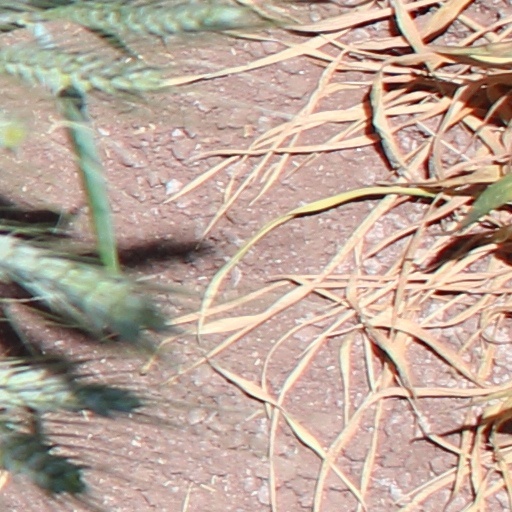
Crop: wheat